Deviled egg
Also known as:
ar - Arabic: بيض مبهر
ast - Asturian: Güevos rellenos
ca - Catalan: Ous farcits
cs - Czech: Vejce mimóza
de - German: Gefüllte Eier
en-simple - Simple English: Deviled egg
es - Spanish: Huevos rellenos
fa - Persian: تخم‌مرغ شکم‌پر
fr - French: Œuf mimosa
it - Italian: Uova ripiene
ja - Japanese: デビルド・エッグ
jv - Javanese: Endog paro
ko - Korean: 데빌드 에그
ms - Malay: Telur berinti
nb - Norwegian Bokmål: Fylte egg
nl - Dutch: Gevuld ei
sr - Serbian: Пуњена јаја
tr - Turkish: Yumurta dolması
zh - Chinese: 魔鬼蛋
Category: egg (stuffed egg)
Cuisine: Italian, Spanish
Associated cuisines: Italian, Spanish
Area: Rome, Andalusia
Countries: Italy, Spain
Region: Southern Europe

The dish is a stuffed eggs, curry eggs, or dressed eggs, are hard-boiled, peeled egg mixed with other ingredients such as mayonnaise and mustard, or other toppings.

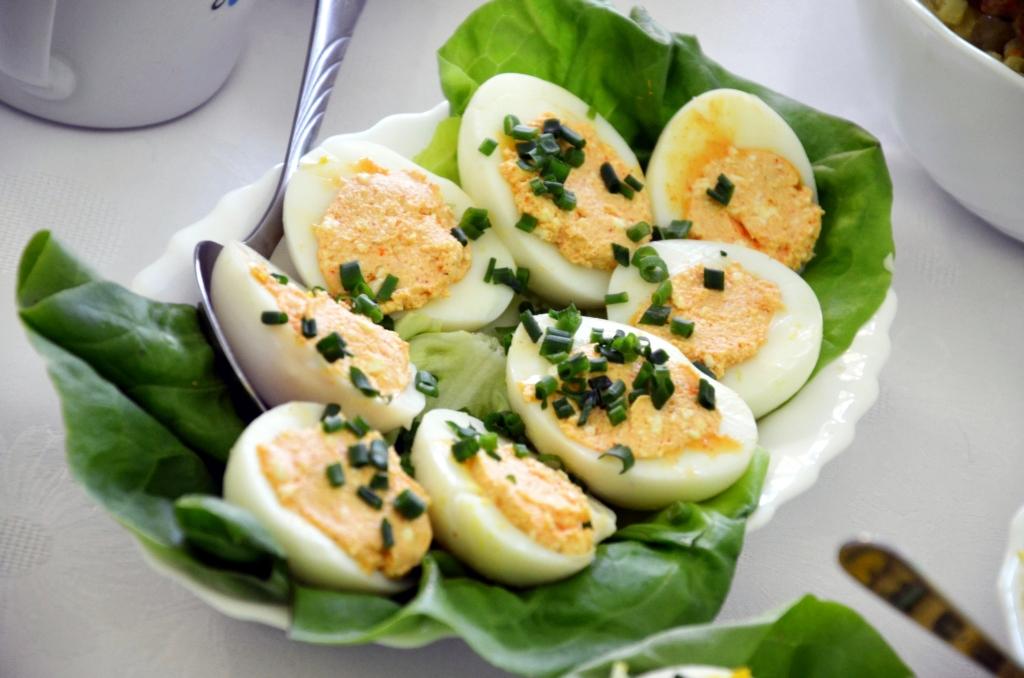
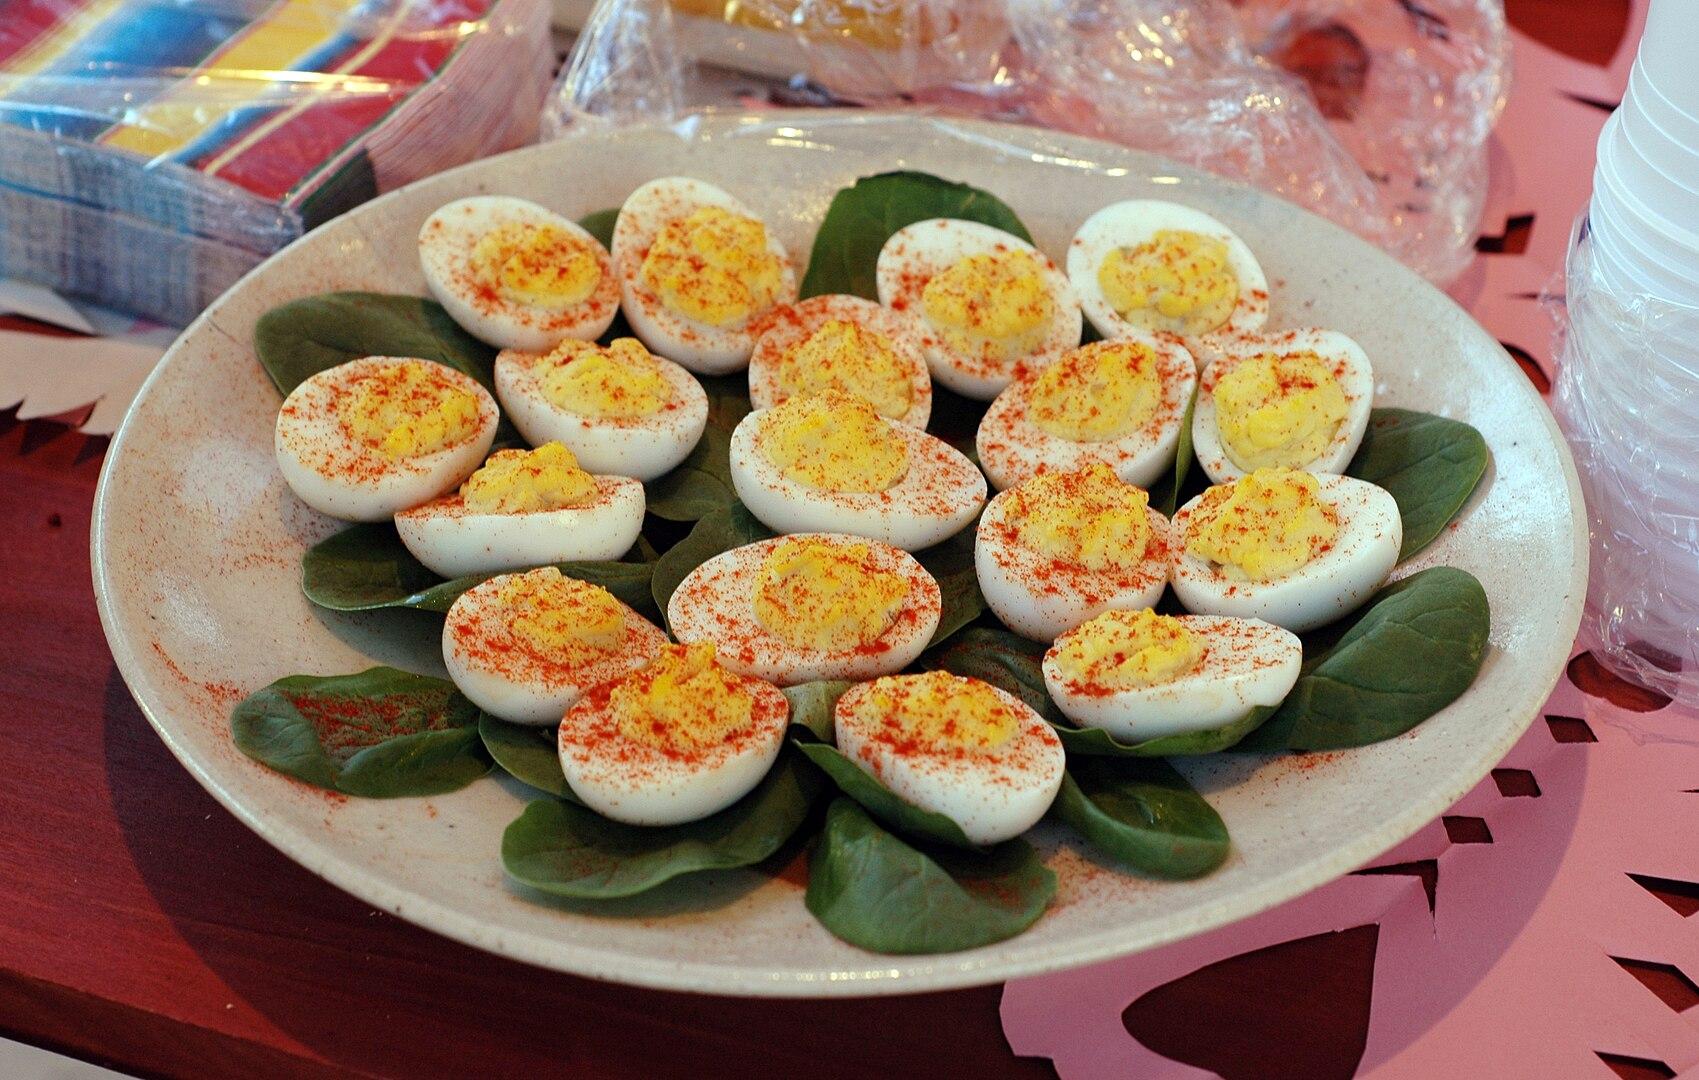
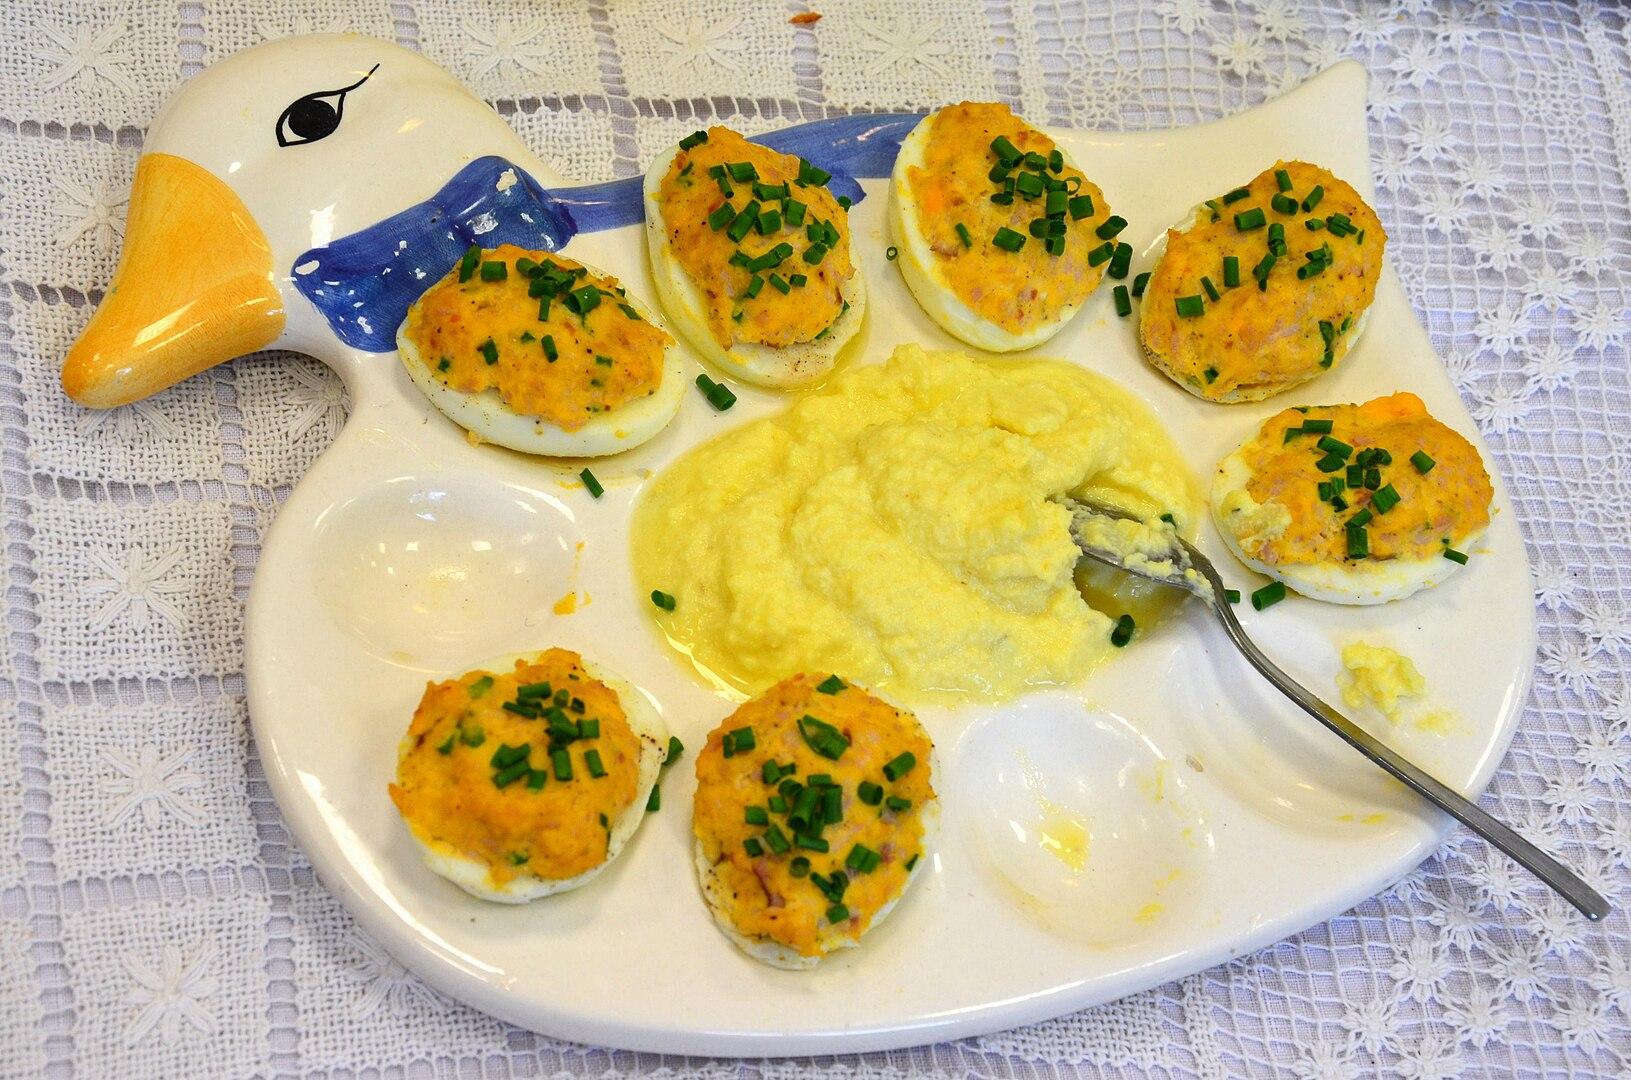
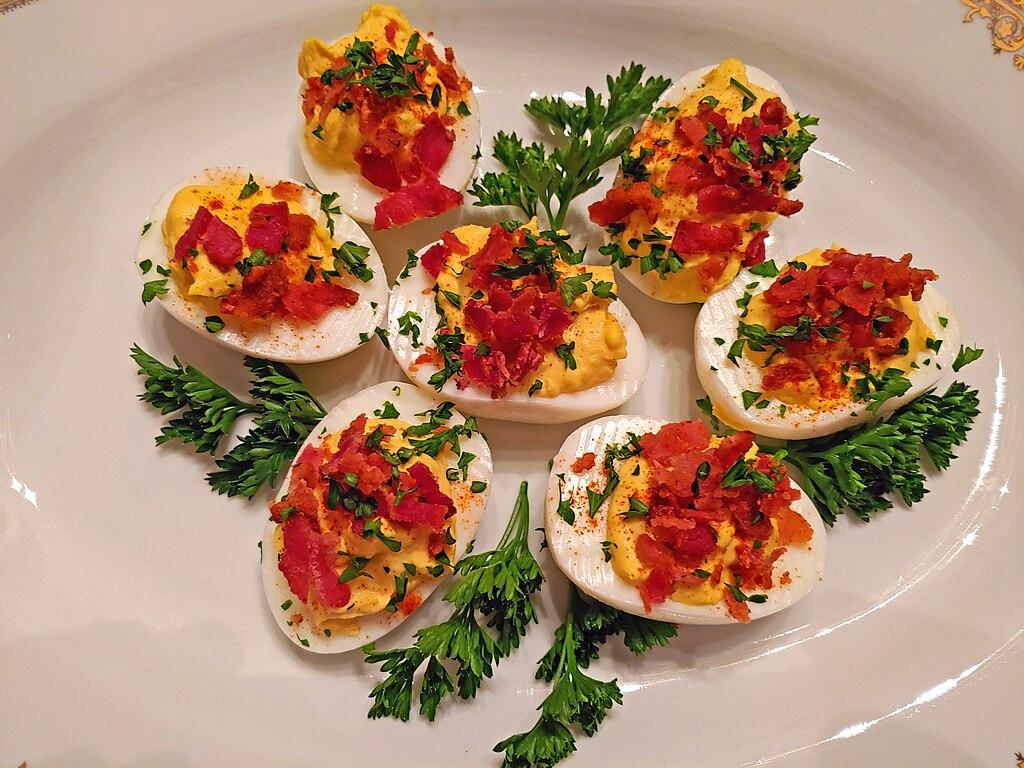
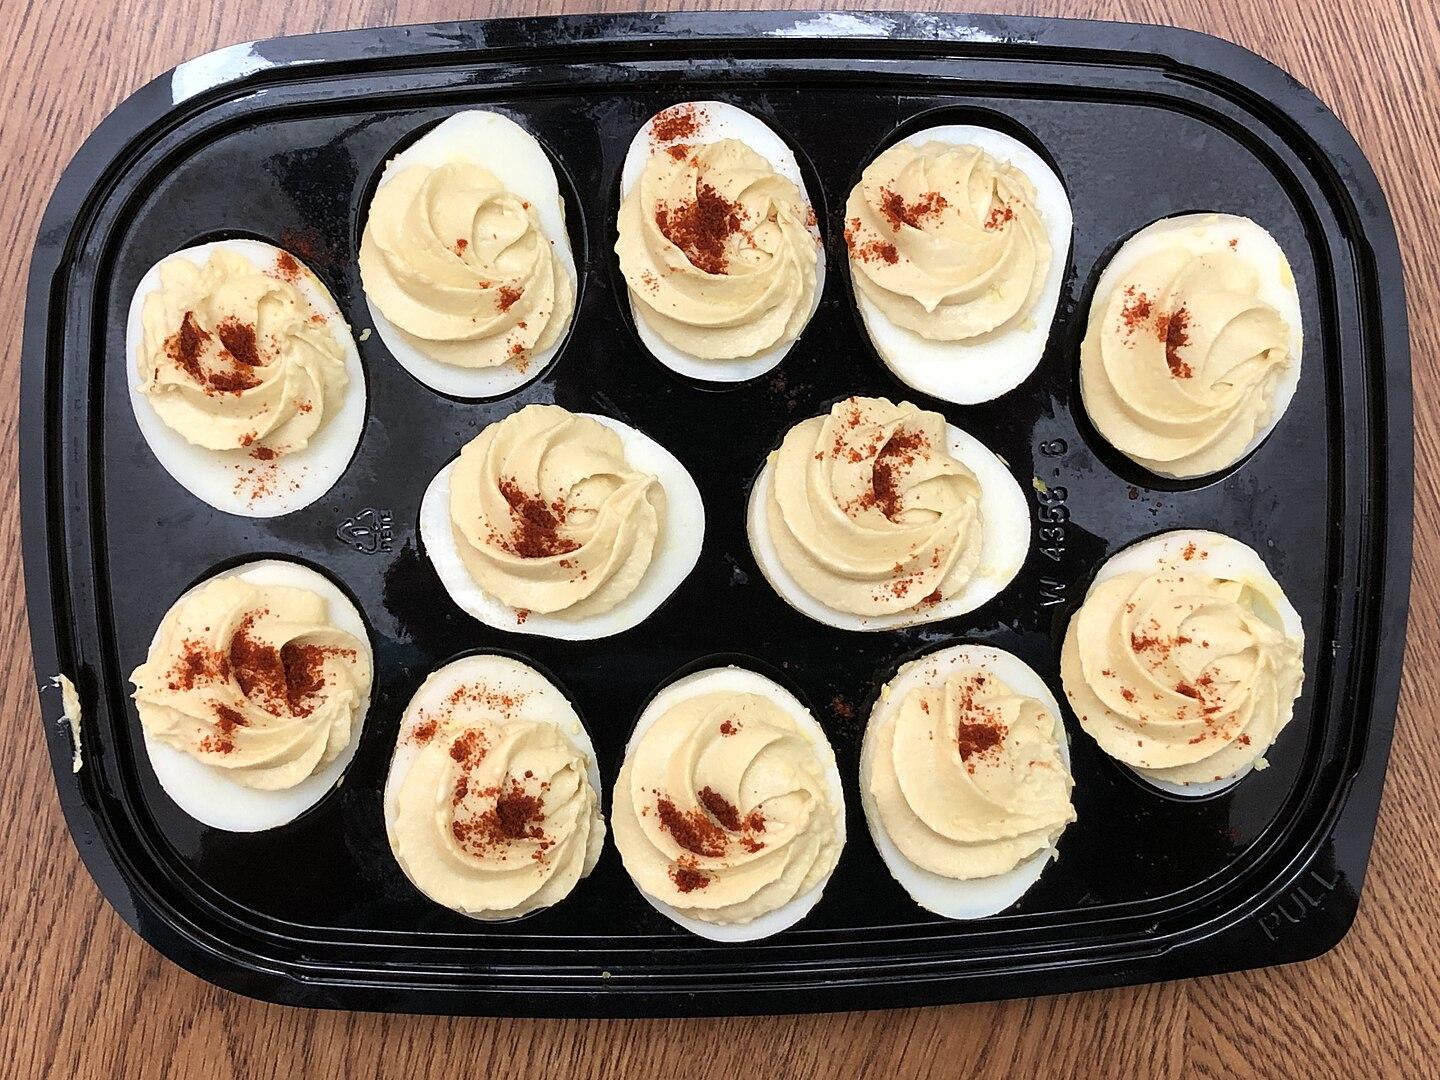
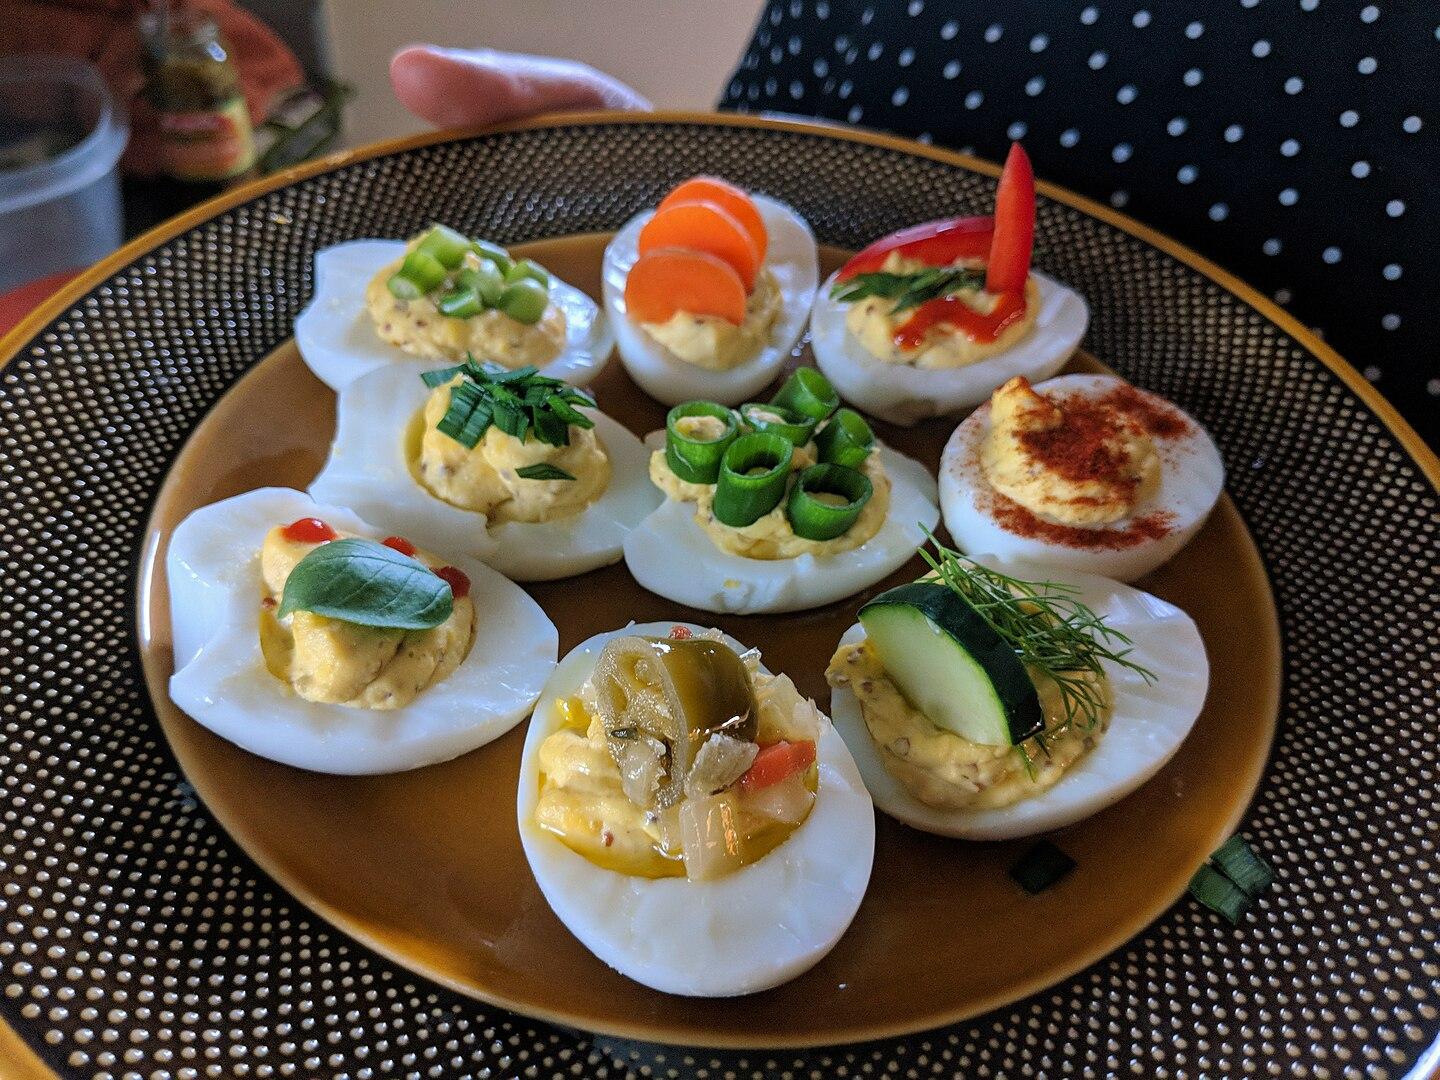
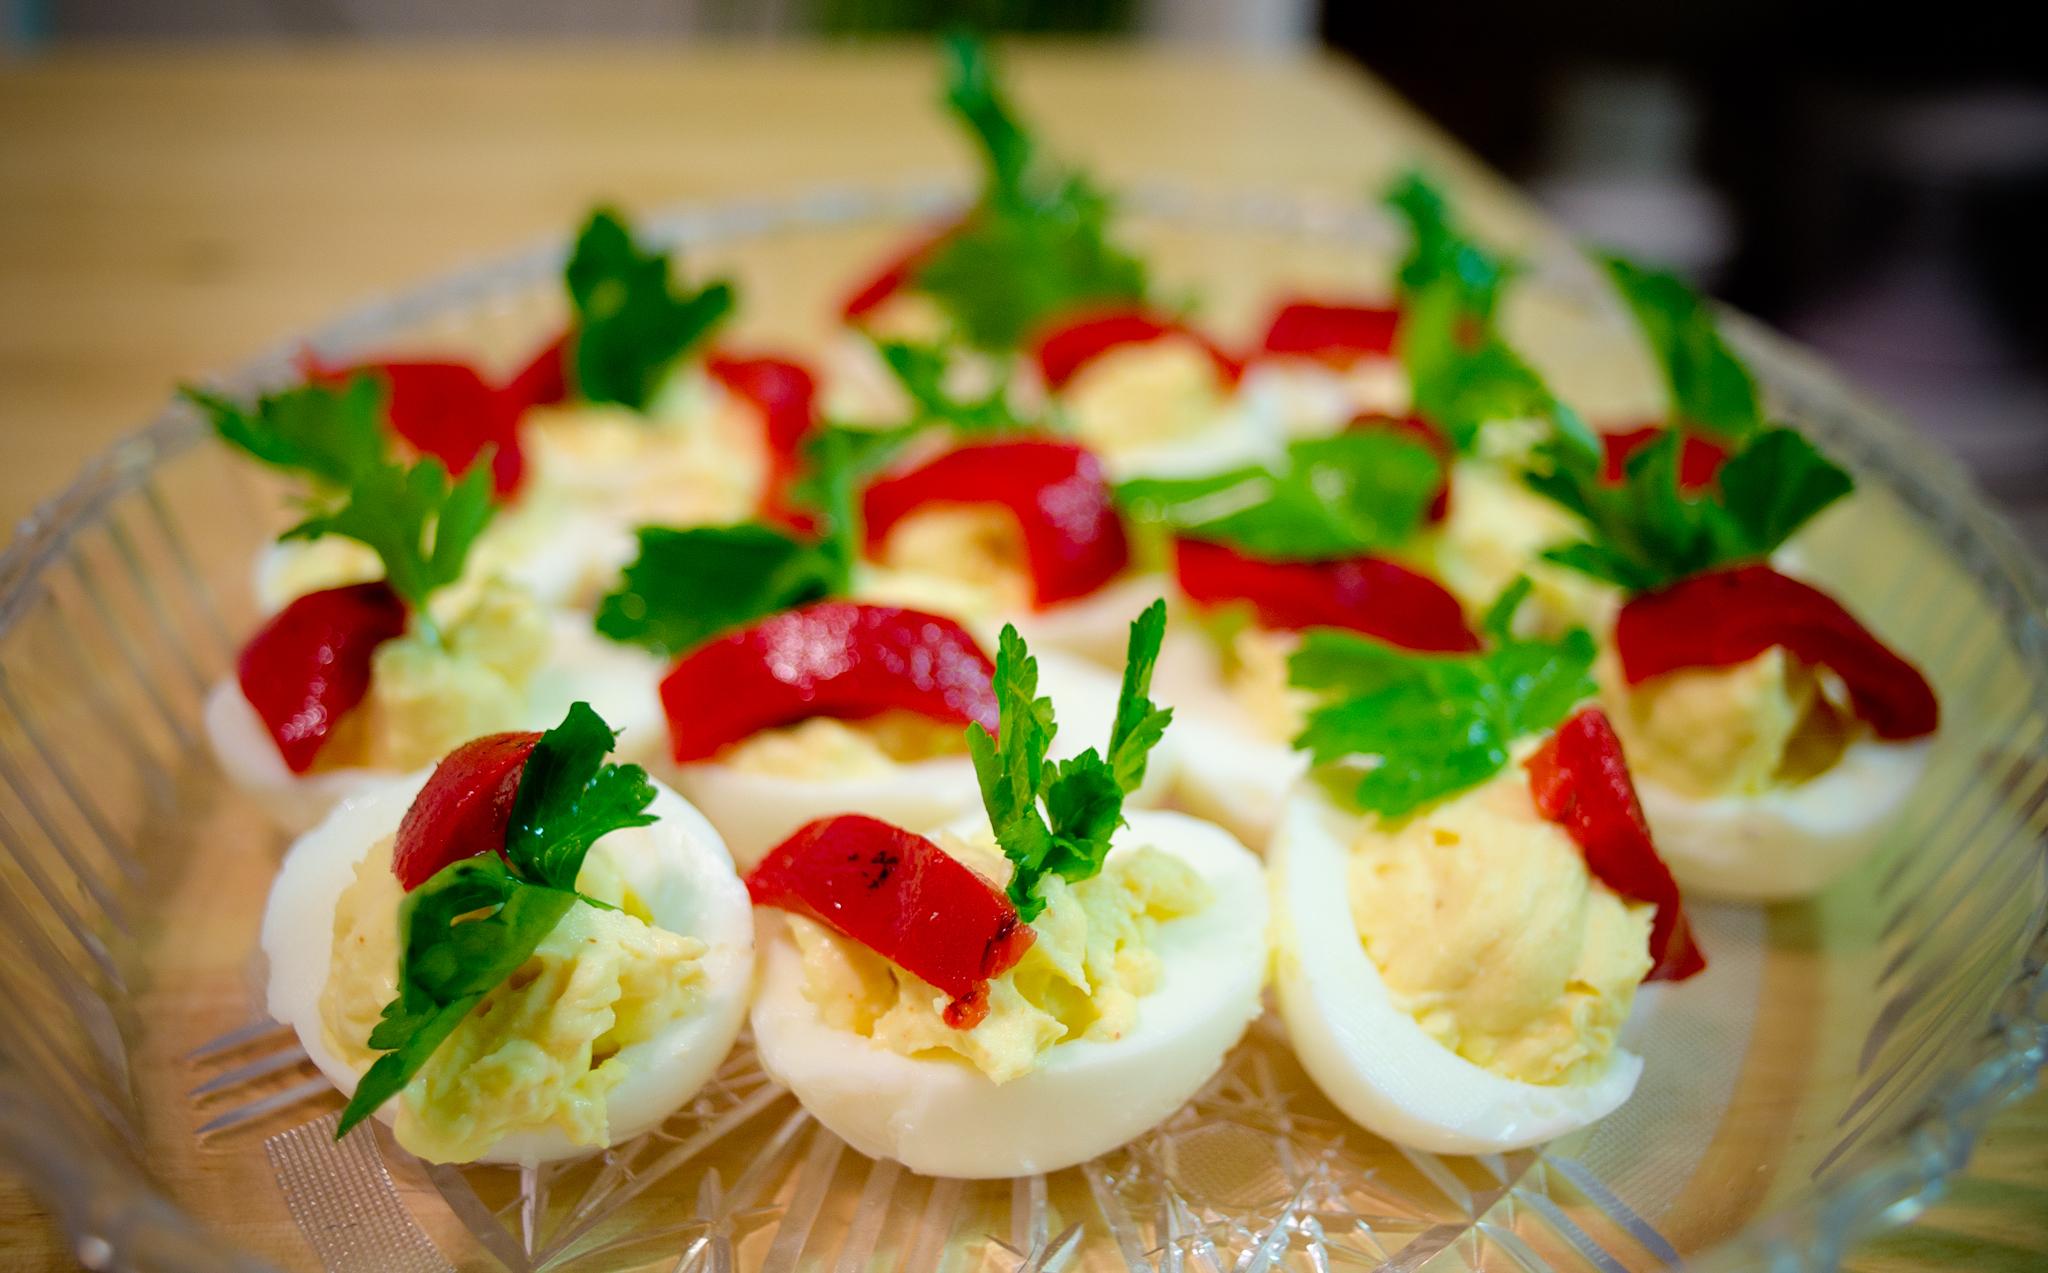